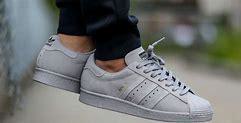
Brand: Adidas
Model: Superstar 80S